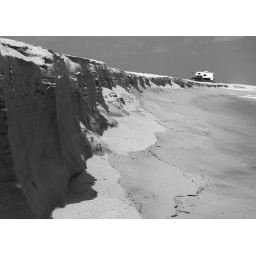
sand cliffs in the beach